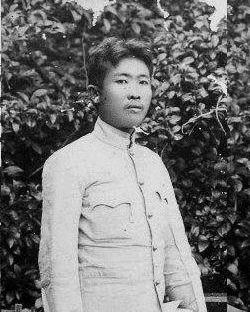
เจ้าราชบุตร (หมอกฟ้า ณ น่าน)

infobox royalty
|image = ไฟล์:หมอกฟ้า ณ น่าน.jpg
|image_size = 200px
|name = เจ้าน้อยหมอกฟ้า ณ น่าน
|birth_style = เกิด
|birth_date = พ.ศ. 2423
|death_style = ถึงแก่กรรม
|title = เจ้าราชบุตร ราชวงศ์ติ๋นมหาวงศ์|นครเมืองน่าน
|father-type= เจ้าบิดา
|father = เจ้ามหาพรหมสุรธาดา
|mother-type = เจ้ามารดา
|mother= เจ้าศรีโสภา
| spouse-type = ชายา
|spouse = เจ้าบุญโสม ณ น่าน
|issue1 =7 คน
|dynasty = ราชวงศ์ติ๋นมหาวงศ์|ติ๋นมหาวงศ์
|ราชสกุล=ณ น่าน
รองอำมาตย์ตรี เจ้าราชบุตร (หมอกฟ้า ณ น่าน) เจ้าราชบุตรนครน่าน มีนามเดิมว่า เจ้าหมอกฟ้า ณ น่าน เป็นราชโอรสองค์ที่ 8 ในเจ้ามหาพรหมสุรธาดา เจ้าผู้ครองนครน่าน องค์ที่ 64 (องค์สุดท้าย)กับ เจ้าศรีโสภา|แม่เจ้าศรีโสภา อัครชายา (ชายาที่ 1)
== ประวัติ ==
เจ้าราชบุตร (หมอกฟ้า ณ น่าน) เจ้าราชบุตร เมืองนครน่าน มีนามเดิมว่า เจ้าหมอกฟ้า ประสูติเมื่อวันพุธ เดือน 9 เหนือ พ.ศ. 2423 ณ บ้านหัวข่วง ตำบลในเวียง อำเภอเมืองน่าน จังหวัดน่าน เป็นราชโอรสในเจ้ามหาพรหมสุรธาดาฯ เจ้าผู้ครองนครน่าน องค์ที่ 64 ประสูติแต่แม่เจ้าศรีโสภาอัครชายา มีเจ้าพี่เจ้าน้องร่วมเจ้ามารดา 7 องค์ ต่อมาเมื่อมีอายุได้ 15 ปี เจ้าบิดาได้มอบให้เป็นศิษย์แห่งพระภิกษุอินต๊ะสอน เจ้าอาวาสวัดหัวเวียงใต้ เพื่อให้ศึกษาข้อปฏิบัติทางพระพุทธศาสนา และได้บรรพชาเป็นสามเณรอยู่ที่วัดหัวเวียงใต้ ถึงปี พ.ศ. 2440 จึงได้ลาสิกขาบทเพื่อออกช่วยราชการฉลองเจ้าบิดา ต่อมาเมื่ออายุได้ 25 ปี จึงได้วิวาหมงคลเสกสมรสกับเจ้าบุญโสม ซึ่งเป็นธิดาของเจ้าบุญทะวงศ์ และเจ้าบุญนำ เมืองไชย
== โอรส/ธิดา ==
เจ้าราชบุตร (หมอกฟ้า ณ น่าน) เจ้าราชบุตร เมืองนครน่าน มีโอรสธิดากับเจ้าบุญโสม รวม 7 ท่าน เป็นโอรส 2 ท่าน ธิดา 5 ท่าน มีรายนาม ดังนี้
# เจ้าบัวมัน ณ น่าน
# เจ้าจุมปี ณ น่าน
# เจ้าโคมทอง ณ น่าน เสกสมรสกับเจ้าประดิษฐ์ ณ น่าน (โอรส เจ้าน้อยพรมกับเจ้าดาวเรือง ณ.น่าน) อดีตสมาชิกสภาผู้แทนราษฎรจังหวัดน่าน และอดีตนายกเทศมนตรีเมืองน่าน มีธิดา 2 ท่าน ดังนี้
## เจ้าสมปรารถนา ณ น่าน ผู้ดูแลคุ้มเจ้าราชบุตร
## เจ้าวาสนา ณ น่าน ตีนแมวเหิม-งัด“คุ้มเจ้าราชบุตร/หมอกฟ้า ณ น่าน”ฉกงาช้างโบราณกลางดึก
==ถึงแก่อสัญกรรม==
เจ้าราชบุตร (หมอกฟ้า ณ น่าน) เจ้าราชบุตร เมืองนครน่าน ถึงแก่อสัญกรรมเมื่อวันที่ 1 มีนาคม พ.ศ. 2501 สิริรวมอายุได้ 78 ปี
== พระยศ ==
เจ้าราชบุตร (หมอกฟ้า ณ น่าน) เจ้าราชบุตรนครเมืองน่าน ได้รับพระราชทานยศและบรรดาศักดิ์ ต่างๆ ดังนี้
* 22 มีนาคม พ.ศ. 2456 - รองอำมาตย์โท พระราชทานยศ
* 1 มกราคม พ.ศ. 2458 - เจ้าประพันธพงษ์ เมืองนครน่าน ตั้งและเลื่อนยศบรรดาศักดิ์ เมื่อวันที่ ๙ ม.ค. ๒๔๕๗ เล่ม ๓๑ หน้า ๒๔๒๐
* พ.ศ. 2468 - เจ้าราชบุตร เมืองนครน่าน
== กรณียกิจ ==
กรณียกิจ ด้านต่างๆ
* เมื่อเจ้าราชบุตรยังดำรงอิสริยยศเป็นเจ้าน้อยหมอกฟ้า ณ น่าน ในปี พ.ศ. 2445 ได้เกิดเหตุจราจลขึ้นในนครแพร่|เมืองนครแพร่ ทางราชการจัดให้เป็นหัวหน้ากองตรวจรักษาชายเขตแดนนครน่าน|เมืองนครน่าน ต่อมาในปี พ.ศ. 2446 ได้รับราชการเป็นรองเสนาวังจังหวัดน่าน กระทั่งในปี พ.ศ. 2454 ถึงปี พ.ศ. 2459 เจ้าราชบุตร ได้เป็นหัวหน้าควบคุมคนหาบคานและสัตว์พาหนะไปรับเงินของรัฐบาลที่คลังจังหวัดเชียงใหม่ จังหวัดลำปาง และจังหวัดแพร่ มาไว้ที่คลังจังหวัดน่าน
* เมื่อปี พ.ศ. 2476 อำมาตย์โท เจ้าราชวงศ์ (สุทธิสาร ณ น่าน) เจ้าราชวงศ์เมืองนครน่าน กับเจ้าราชบุตร (หมอกฟ้า ณ น่าน) เจ้าราชบุตรเมืองนครน่าน พร้อมด้วยเจ้านายบุตรหลาน และราษฎรชาวเมืองนครน่าน ได้ก่อกู่บรรจุพระอัฐิอุทิศพระกุศลถวายเจ้าผู้ครองนครน่าน 3 พระองค์ ได้แก่ องค์ที่ 1 เจ้าอนันตวรฤทธิเดช|เจ้าอนันตวรฤทธิเดชฯ เจ้าผู้ครองนครน่าน องค์ที่ 62 (พระอัยกา) องค์ที่ 2 พระเจ้าสุริยพงษ์ผริตเดช|พระเจ้าสุริยพงษ์ผริตเดชฯ พระเจ้าผู้ครองนครน่าน องค์ที่ 63 (พระปิตุลา) องค์ที่ 3 เจ้ามหาพรหมสุรธาดา|เจ้ามหาพรหมสุรธาดาฯ เจ้าผู้ครองนครน่าน องค์ที่ 64 (พระบิดา) เมื่อวันที่ 20 มกราคม พ.ศ. 2476 ณ ทิศตะวันออก วัดพระธาตุช้างค้ำวรวิหาร
ด้านถวายความจงรักภักดี
* ในปี พ.ศ. 2469 ได้ไปรับเสด็จพระบาทสมเด็จพระปกเกล้าเจ้าอยู่หัว รัชกาลที่ 7 ในคราวเสด็จประพาศมณฑลพายัพ ที่เมืองนครเชียงใหม่ ต่อมาเมื่อวันที่ 4 พฤศจิกายน พ.ศ. 2469 ได้รับพระราชทานซองบุหรี่เงิน ป.ป.ร. ทองคำ ชั้น 3 จดหมายเหตุเสด็จพระราชดำเนิรเลียบมณฑลฝ่ายเหนือ พระพุทธศักราช 2469
* เจ้าราชบุตร (หมอกฟ้า ณ น่าน) เจ้าราชบุตรนครเมืองน่าน ได้เข้าร่วมในพระราชพิธีบรมราชาภิเษก ในรัชกาลที่ 9|พระราชพิธีบรมราชาภิเษก พระบาทสมเด็จพระมหาภูมิพลอดุลยเดชมหาราช บรมนาถบพิตร รัชกาลที่ 9 ในฐานะผู้สืบสายตรงในเจ้าผู้ครองนครน่าน เมื่อวันที่ 4 พฤษภาคม พ.ศ. 2493 ณ พระที่นั่งอมรินทรวินิจฉัย พระบรมมหาราชวัง เพื่อถวายความจงรักภักดีต่อพระบรมราชจักรีวงศ์ ซึ่งเป็นธรรมเนียมปฏิบัติของเจ้านายประเทศราชที่สืบกันมา
ด้านบ้านเมือง
* เมื่อวันที่ 28 สิงหาคม พ.ศ. 2474 อำมาตย์โท เจ้าราชวงศ์ (สุทธิสาร ณ น่าน) เจ้าราชวงศ์นครน่าน กับรองอำมาตย์ตรี เจ้าราชบุตร(น้อยหมอกฟ้า ณ น่าน) เจ้าราชบุตรนครน่าน ทำหนังสือกราบทูล พระวรวงศ์เธอ พระองค์เจ้าทศศิริวงศ์ สมุหเทศาภิบาลสำเร็จราชการมณฑลพายัพว่า เจ้ามหาพรหมสุรธาดาฯ เจ้าผู้ครองนครน่าน ถึงแก่พิราลัยที่ตึกหอคำ เมืองนครน่าน ด้วยป่วยเป็นไข้ประกอบโรคชรา .....มีข้อความสำคัญตอนหนึ่งว่า "ตึกหอคำซึ่งเป็นที่อยู่ของเจ้าผู้ครองนครนี้ จะได้มอบให้เป็นที่อยู่ของเจ้าผู้ครองนครซึ่งจะได้ทรงพระกรุณาโปรดเกล้าฯ แต่งตั้งในวันข้างหน้าหรือถ้าไม่มีเจ้าผู้ครองนครต่อไป ขอถวายพระบาทสมเด็จพระเจ้าอยู่หัว"
* เมื่อปี พ.ศ. 2451 ด้วยได้รับใบบอก เค้าสนามหลวงนครน่านว่า เจ้าน้อยหมอกฟ้า ณ น่าน โอรส นายพันโท เจ้าอุปราช (มหาพรหม ณ น่าน) เจ้าอุปราชนครเมืองน่าน ได้บริจาคทรัพย์ส่วนตัว 300 บาท สร้างสพานข้ามเหมืองที่ถนนสาย ประตูริม 1 สพาน โดยกว้าง 2 วา 3 ศอก ยาว 4 วา เป็นการแล้วเสร็จได้เปิดให้มหาชนสัญจรไป มาแล้ว แลขอพระราชทานถวายพระราชกุศลกระทรวงมหาดไทยได้นำความกราบบังคมทูลพระกรุณาทราบฝ่าลอองธุลีพระบาท มีพระบรมราชโองการดำรัสเหนือเกล้าเหนือกระหม่อม ทรงอนุโมทนาในส่วนกุศล สาธารณประโยชน์นี้ด้วยแล้ว
แจ้งความมา ณ วันที่ ๑ กรกฎาคม รัตนโกสินทร์ศก ๑๒๗ แจ้งความกระทรวงมหาดไทย (เรื่อง นายน้อยหมอกบุตรเจ้าอุปราชนครน่าน ได้บริจาคทรัพย์สร้างสะพานข้ามเหมืองที่ถนนสายประตูริม ๑ สะพาน)
== เครื่องราชอิสริยาภรณ์ ==
* พ.ศ. 2446 - เหรียญรัชดาภิเศก
* พ.ศ. 2456 – ไฟล์:King Rama VI Coronation Medal (Thailand) ribbon.svg|80px เหรียญบรมราชาภิเษก รัชกาลที่ 6 (ร.ร.ศ.6)
* พ.ศ. 2469 - ไฟล์:King Rama VII Coronation Medal (Thailand) ribbon.svg|80px เหรียญบรมราชาภิเษก รัชกาลที่ 7 (ร.ร.ศ.7)
 สืบสกุลเจ้ามหาพรหมสุรธาดา (มหาพรหม ณ น่าน) เจ้าผู้ครองนครน่าน องค์ที่ 64 (ท.จ.ว.) พระราชทานเครื่องราชอิสริยาภรณ์สำหรับตระกูลจุลจอมเกล้า (ฝ่ายหน้า) เมื่อวันที่ 8 พฤศจิกายน พ.ศ. 2474
พระราชทานเครื่องราชอิสริยาภรณ์อันเป็นที่เชิดชูยิ่งช้างเผือก ชั้นที่ 3 ตริตาภรณ์ช้างเผือก (ต.ช.)
== ราชตระกูล ==
== อ้างอิง ==
== แหล่งข้อมูลอื่น ==
* หนังสืออนุสรณ์งานพระราชทานเพลิงศพเจ้าราชบุตรหมอกฟ้า ณ น่าน
หมวดหมู่:ราชโอรสในเจ้าผู้ครองนครฝ่ายเหนือ
หมวดหมู่:เจ้าราชบุตร
หมวดหมู่:สกุล ณ น่าน
หมวดหมู่:ราชวงศ์ติ๋นมหาวงศ์
หมวดหมู่:ผู้ได้รับเครื่องราชอิสริยาภรณ์ ต.จ. (ฝ่ายหน้า)
หมวดหมู่:ผู้ได้รับเครื่องราชอิสริยาภรณ์ ต.ช.
หมวดหมู่:ผู้อ้างสิทธิในราชบัลลังก์
หมวดหมู่:บุคคลจากจังหวัดน่าน
หมวดหมู่:บุคคลในประวัติศาสตร์กรุงรัตนโกสินทร์|ราชบุตร (หมอกฟ้า)